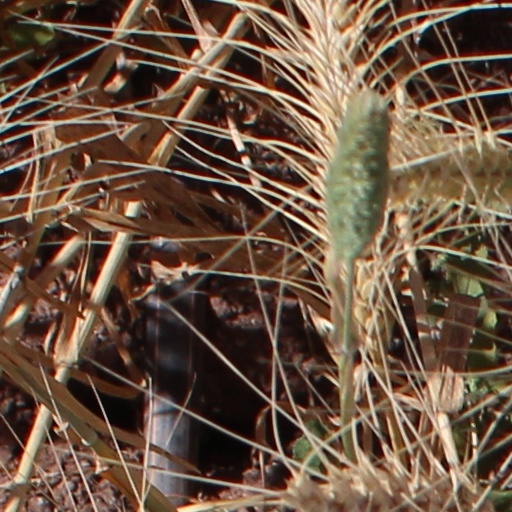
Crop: wheat